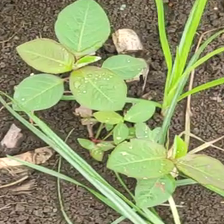
Weed species: Moti_dudhi(Euphorbia_geneculata_L)